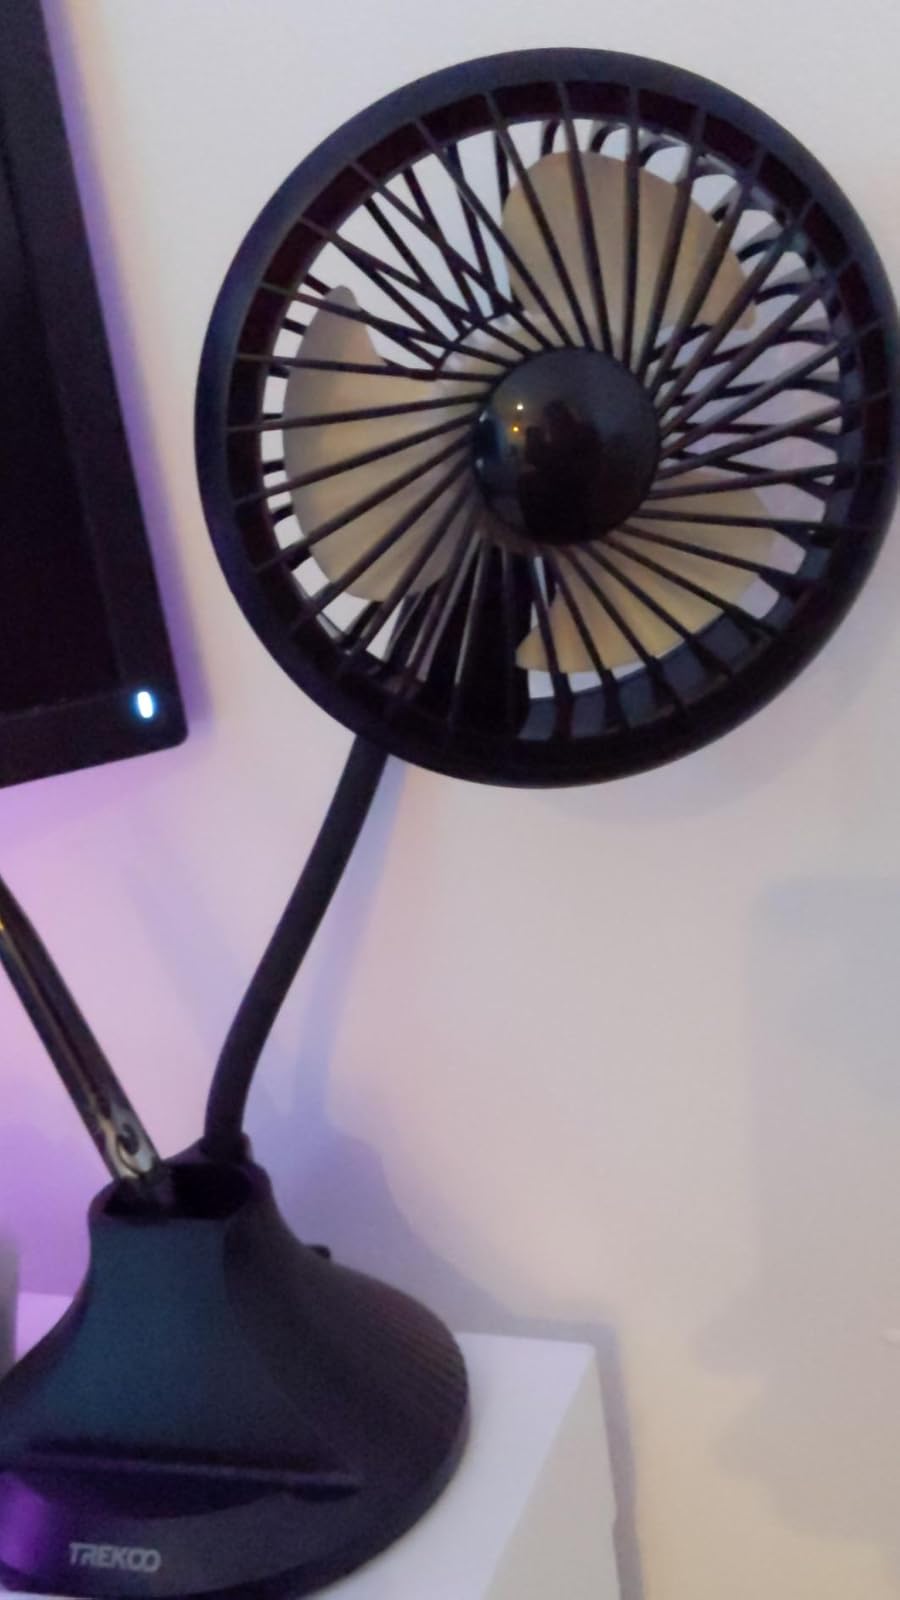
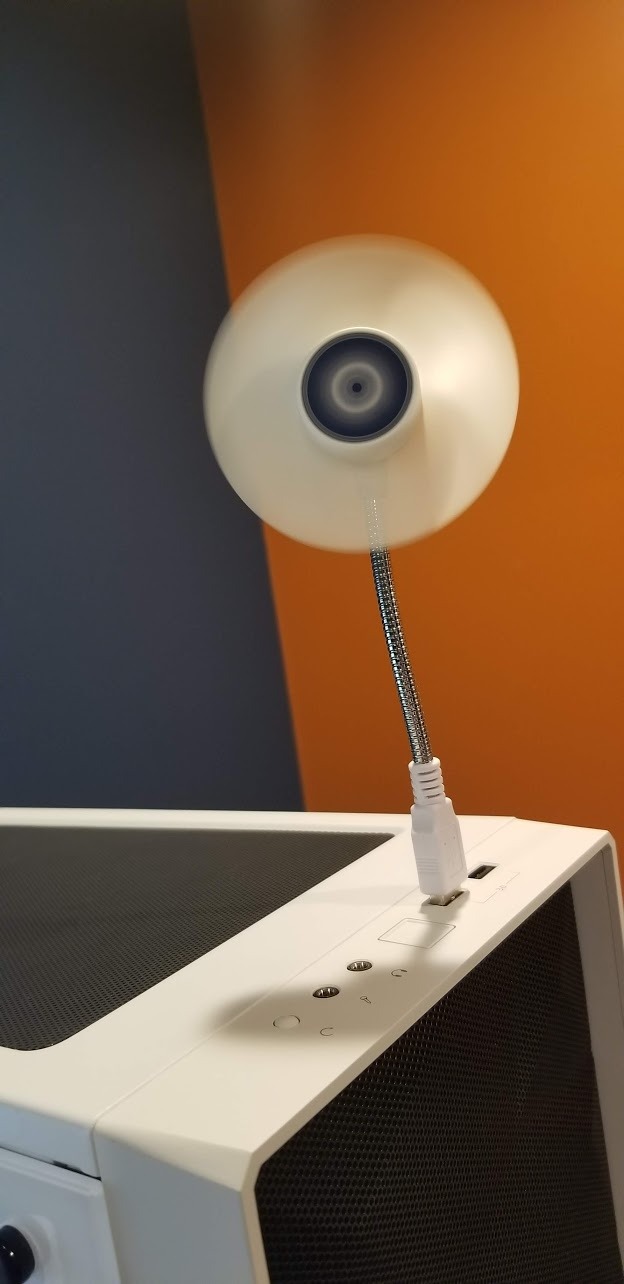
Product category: fan
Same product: no